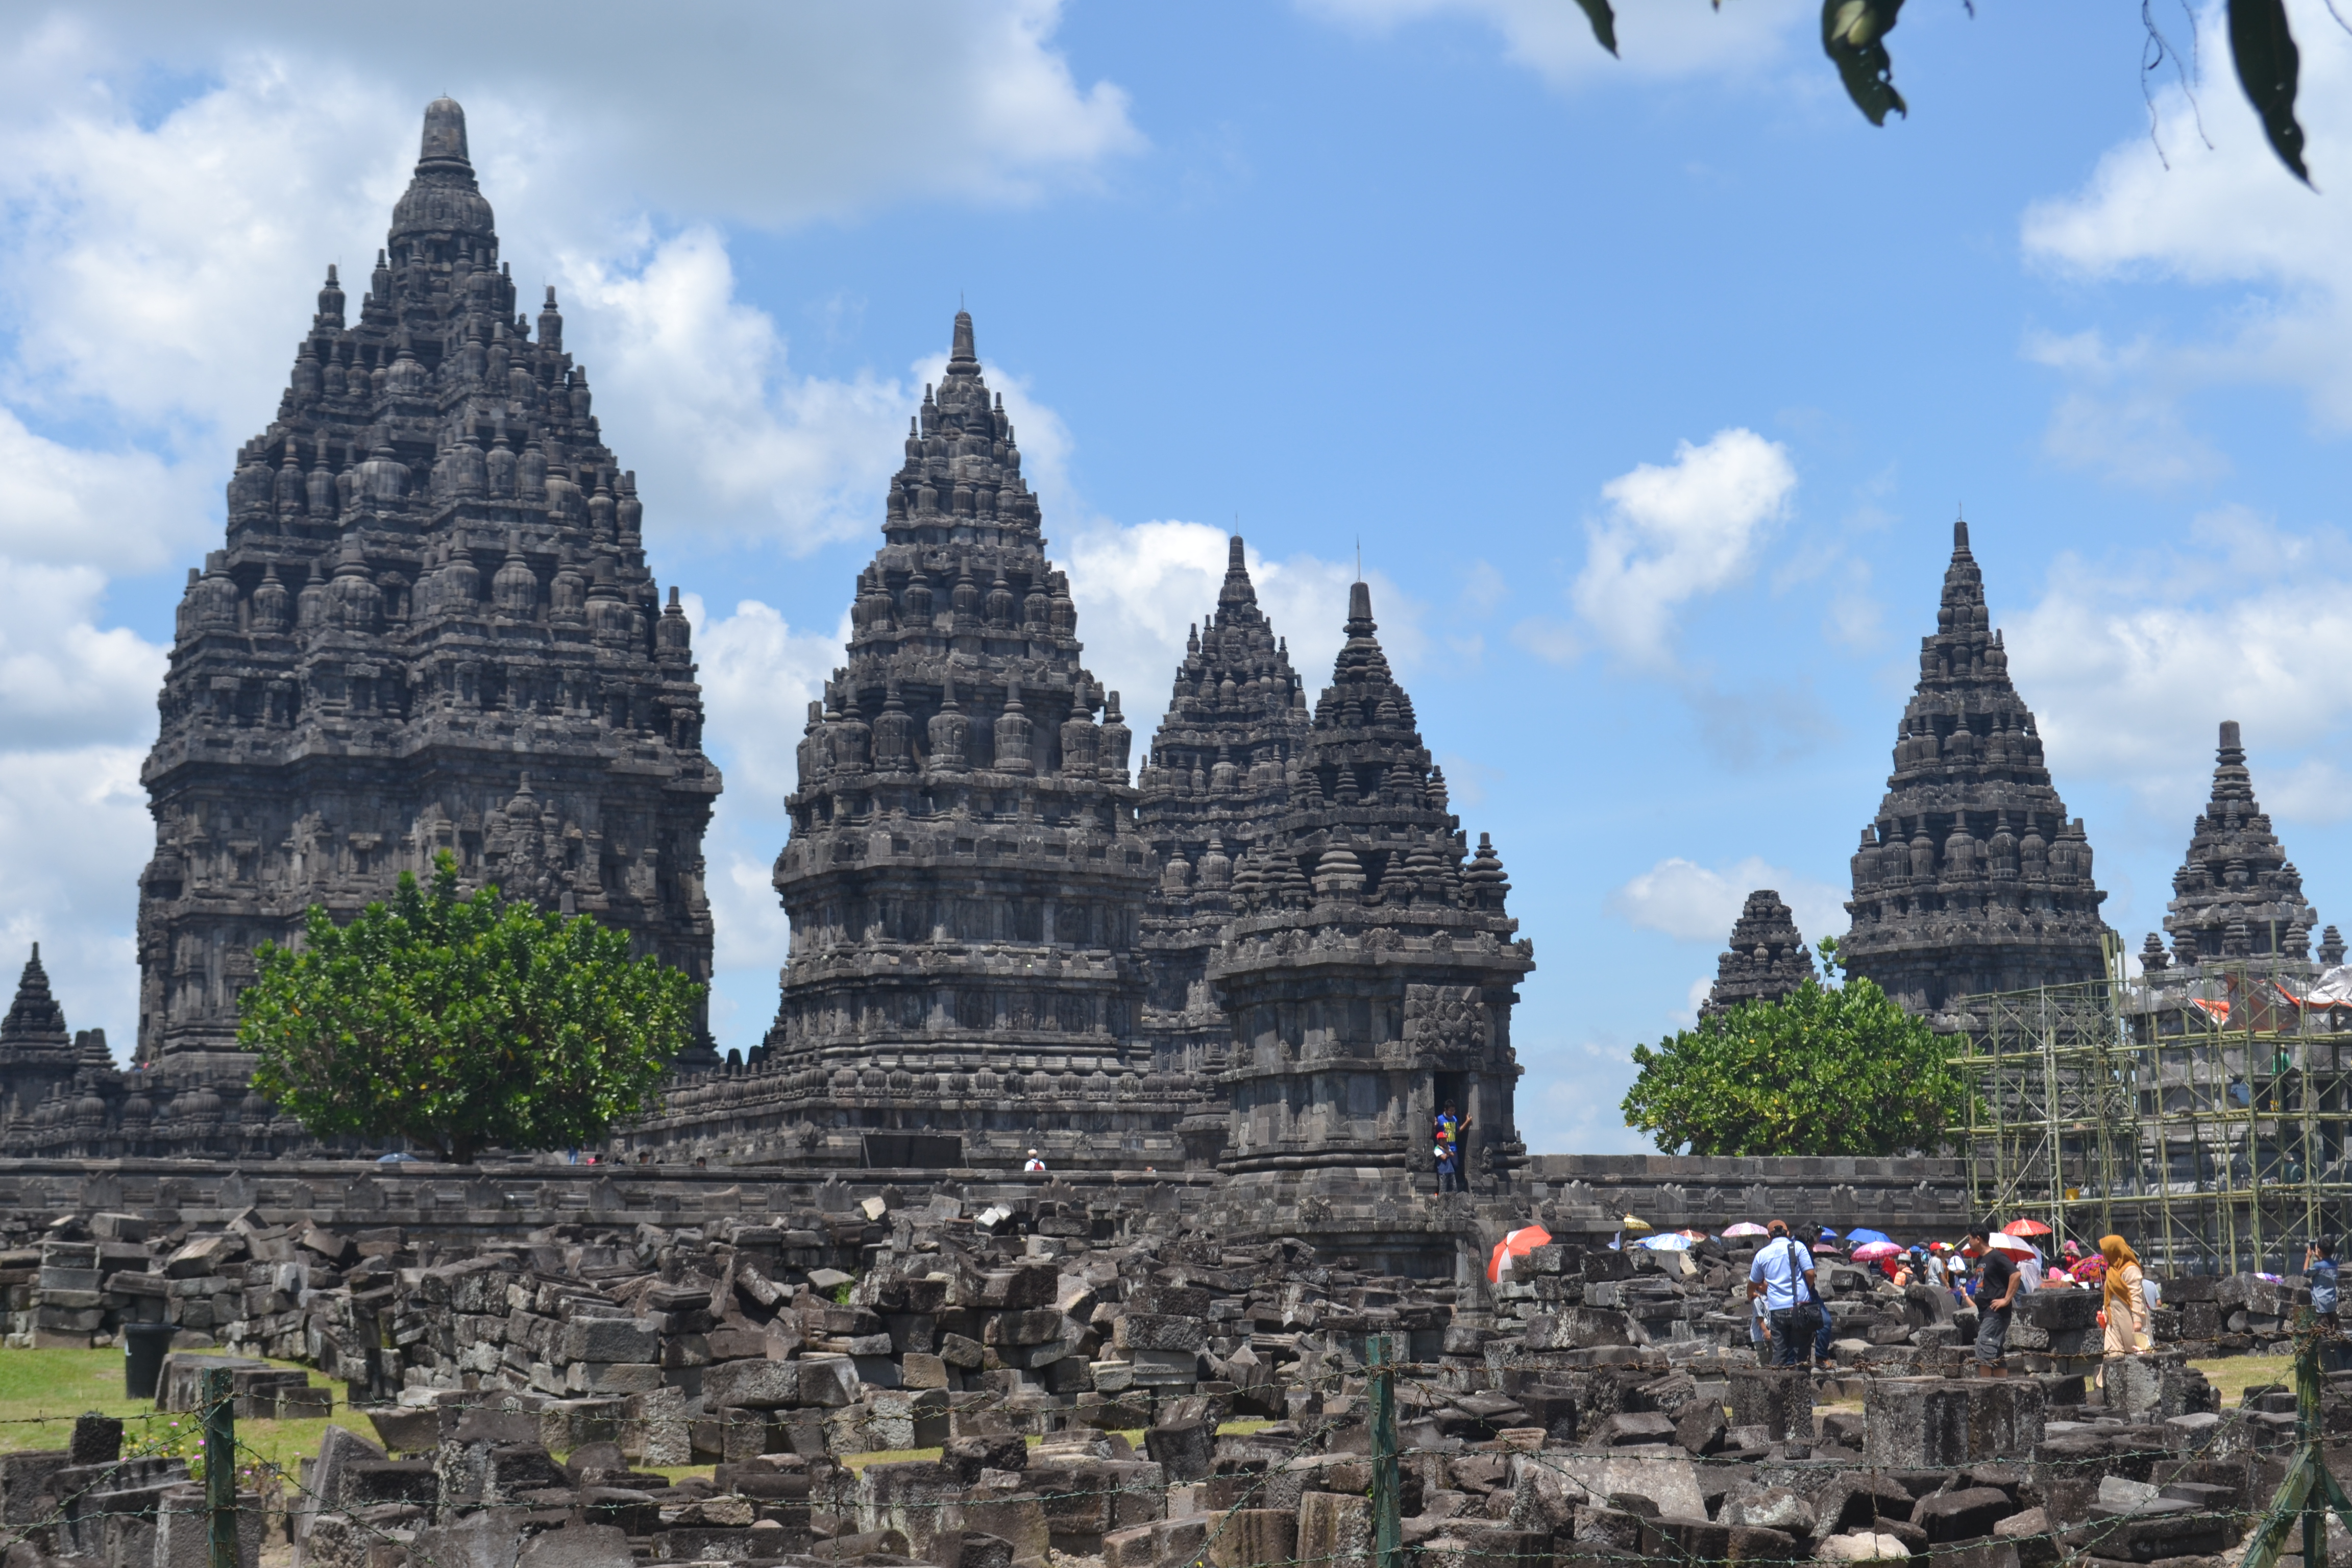
stone, hindu temple, historic site, temple, landmark, place of worship, archaeological site, building, ancient history, maya city, unesco world heritage site, ruins, tourist attraction, sky, architecture, wat, tourism, maya civilization, history, national historic landmark, vacation, stone carving, medieval architecture, wonders of the world